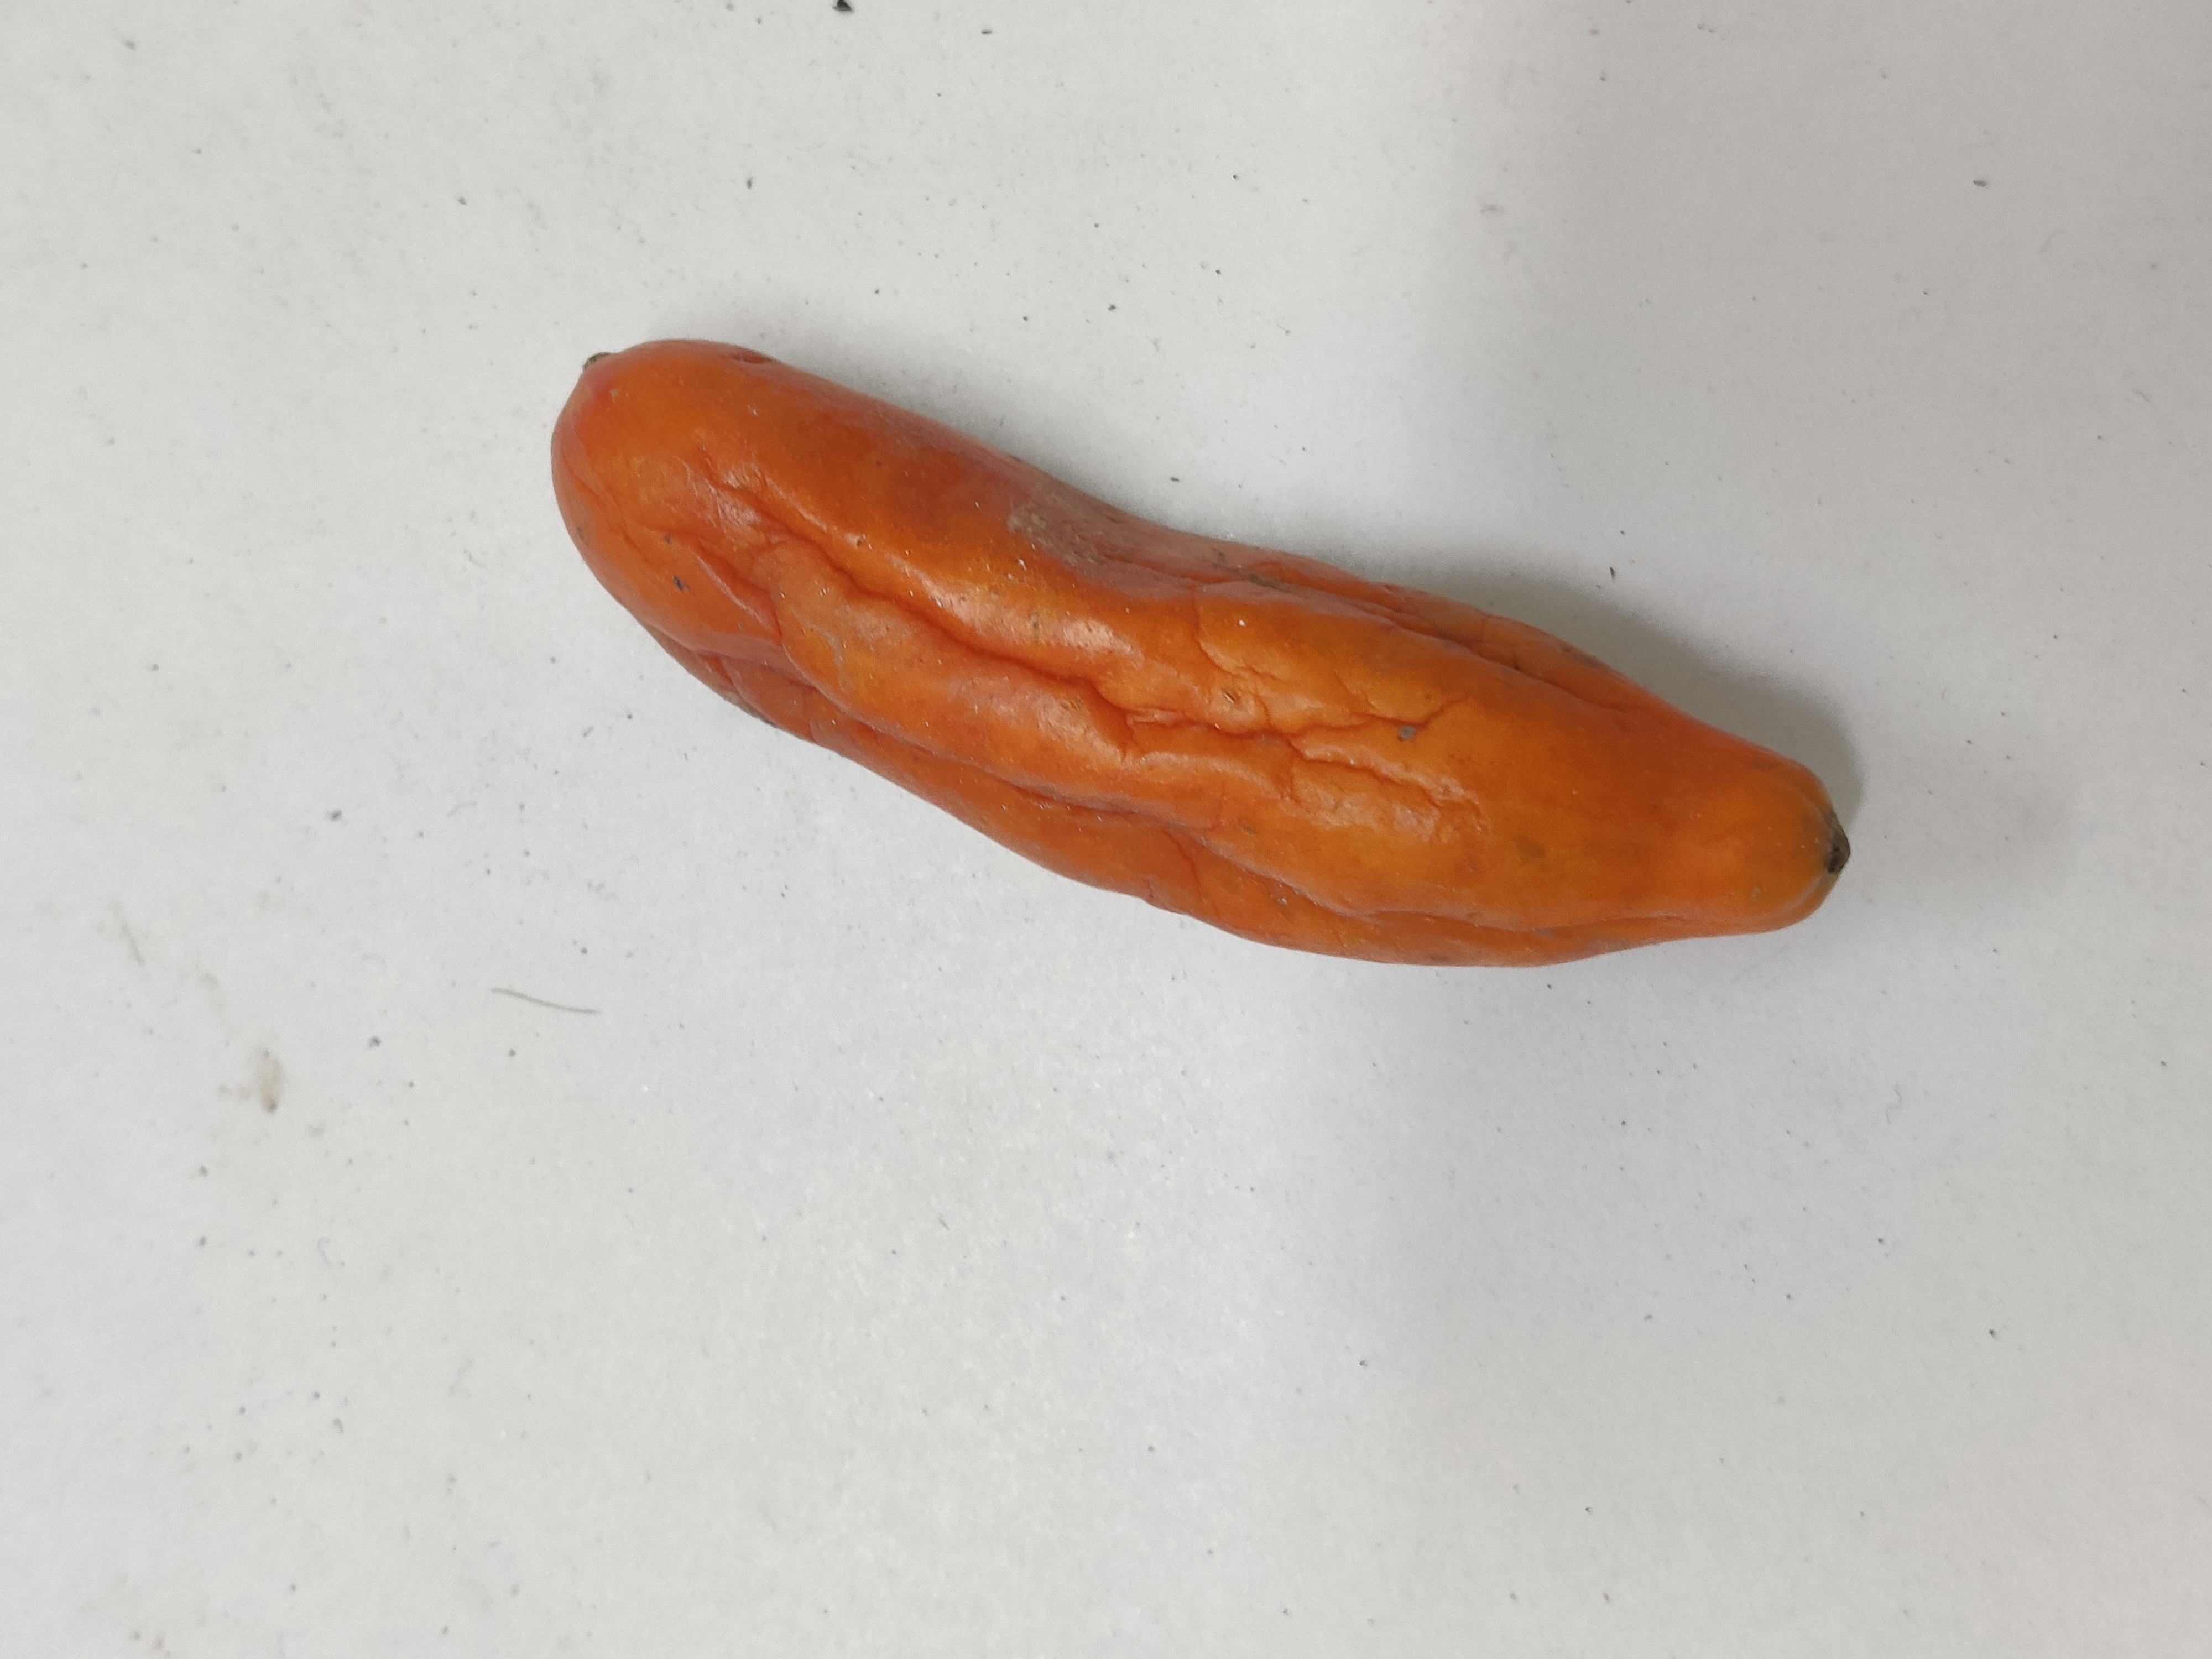
Crop: Ivy Gourd
Condition: Severely Damaged